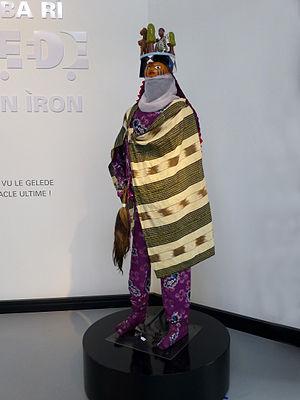
Musée Vodou (Strasbourg)